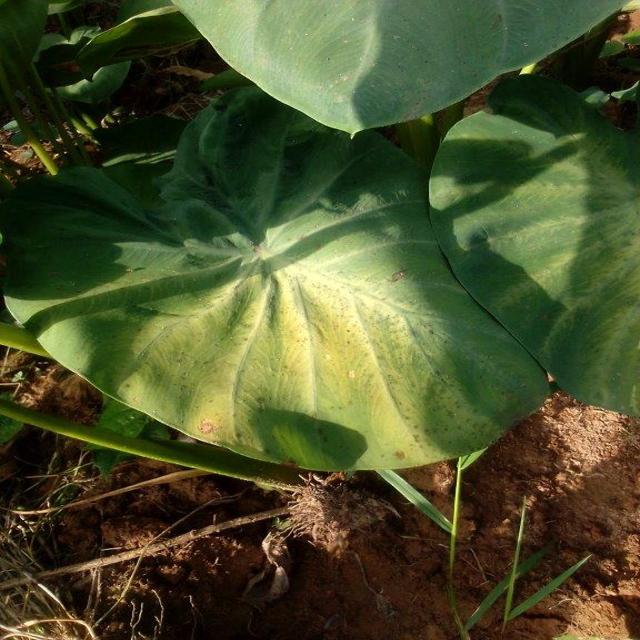
Label: Early_Blight